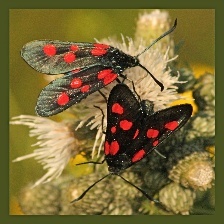
Species: SIXSPOT BURNET MOTH